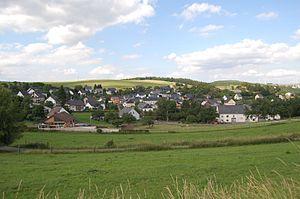
Herl est une municipalité de la Verbandsgemeinde Ruwer, dans l'arrondissement de Trèves-Sarrebourg, en Rhénanie-Palatinat, dans l'ouest de l'Allemagne.